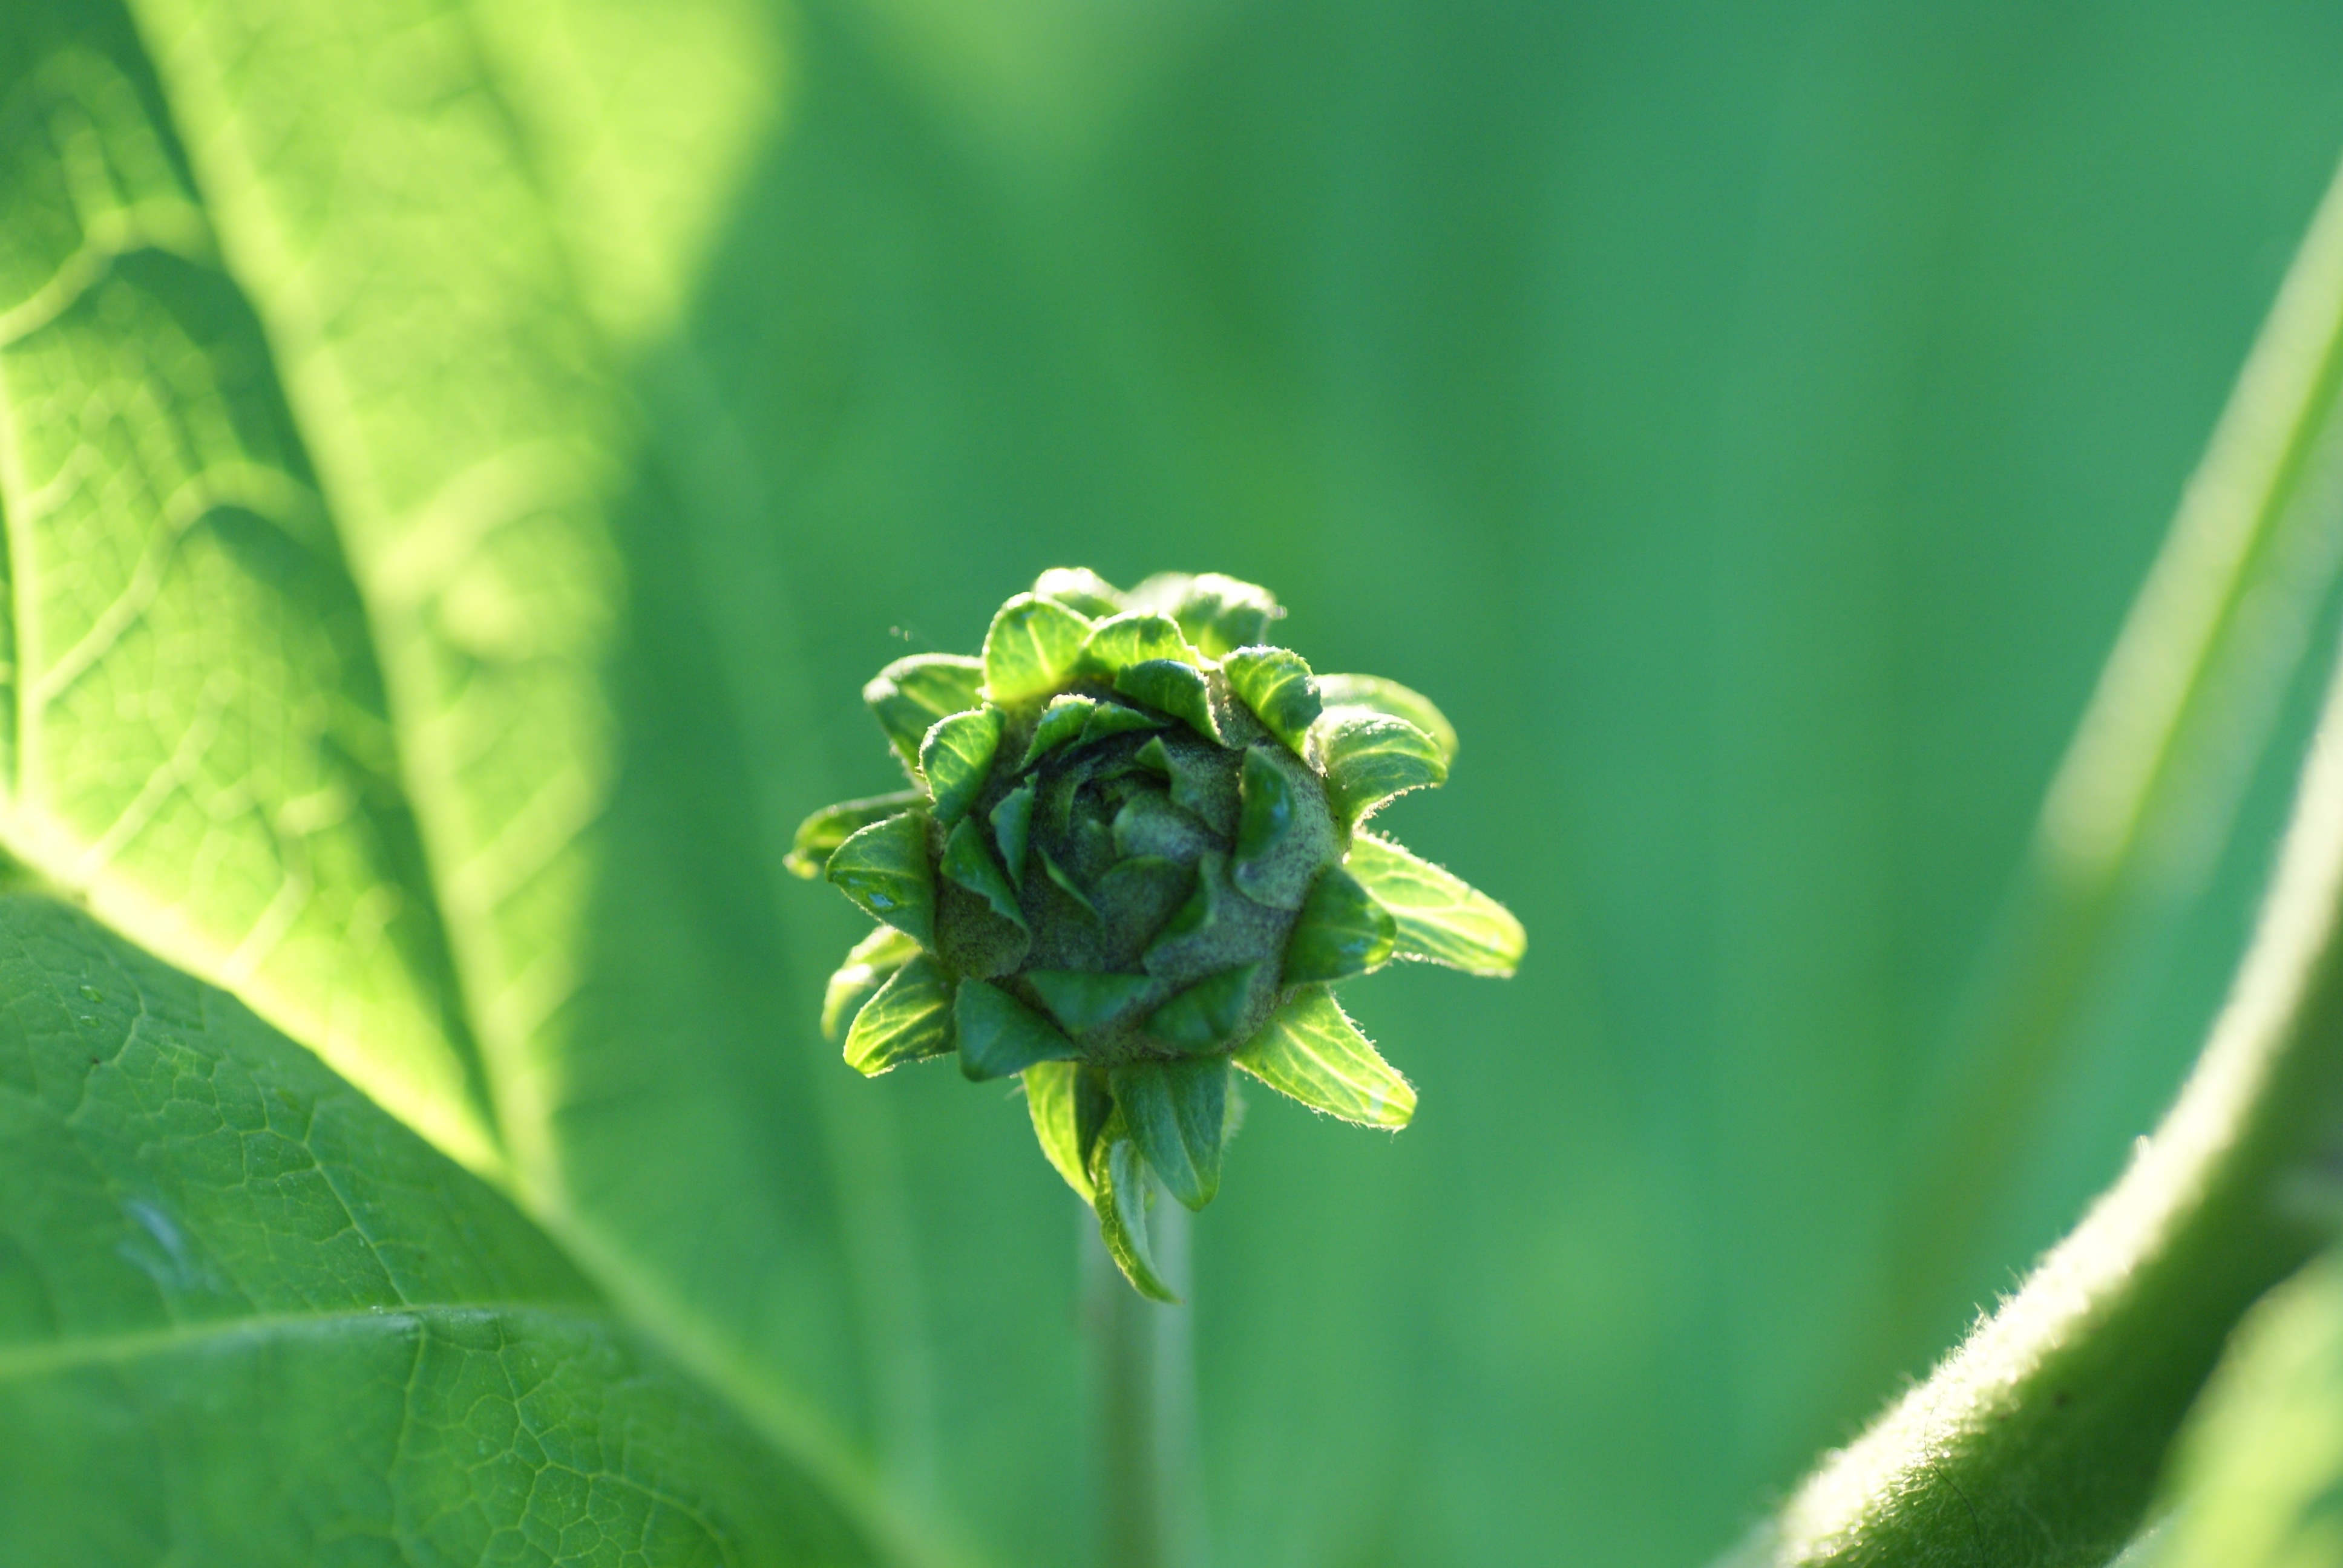
nature, plant, leaf, flower, summer, spring, green, macro, botany, garden, flora, wildflower, close up, shrub, bud, closeups, macro photography, ornamental plant, flowering plant, plant stem, land plant